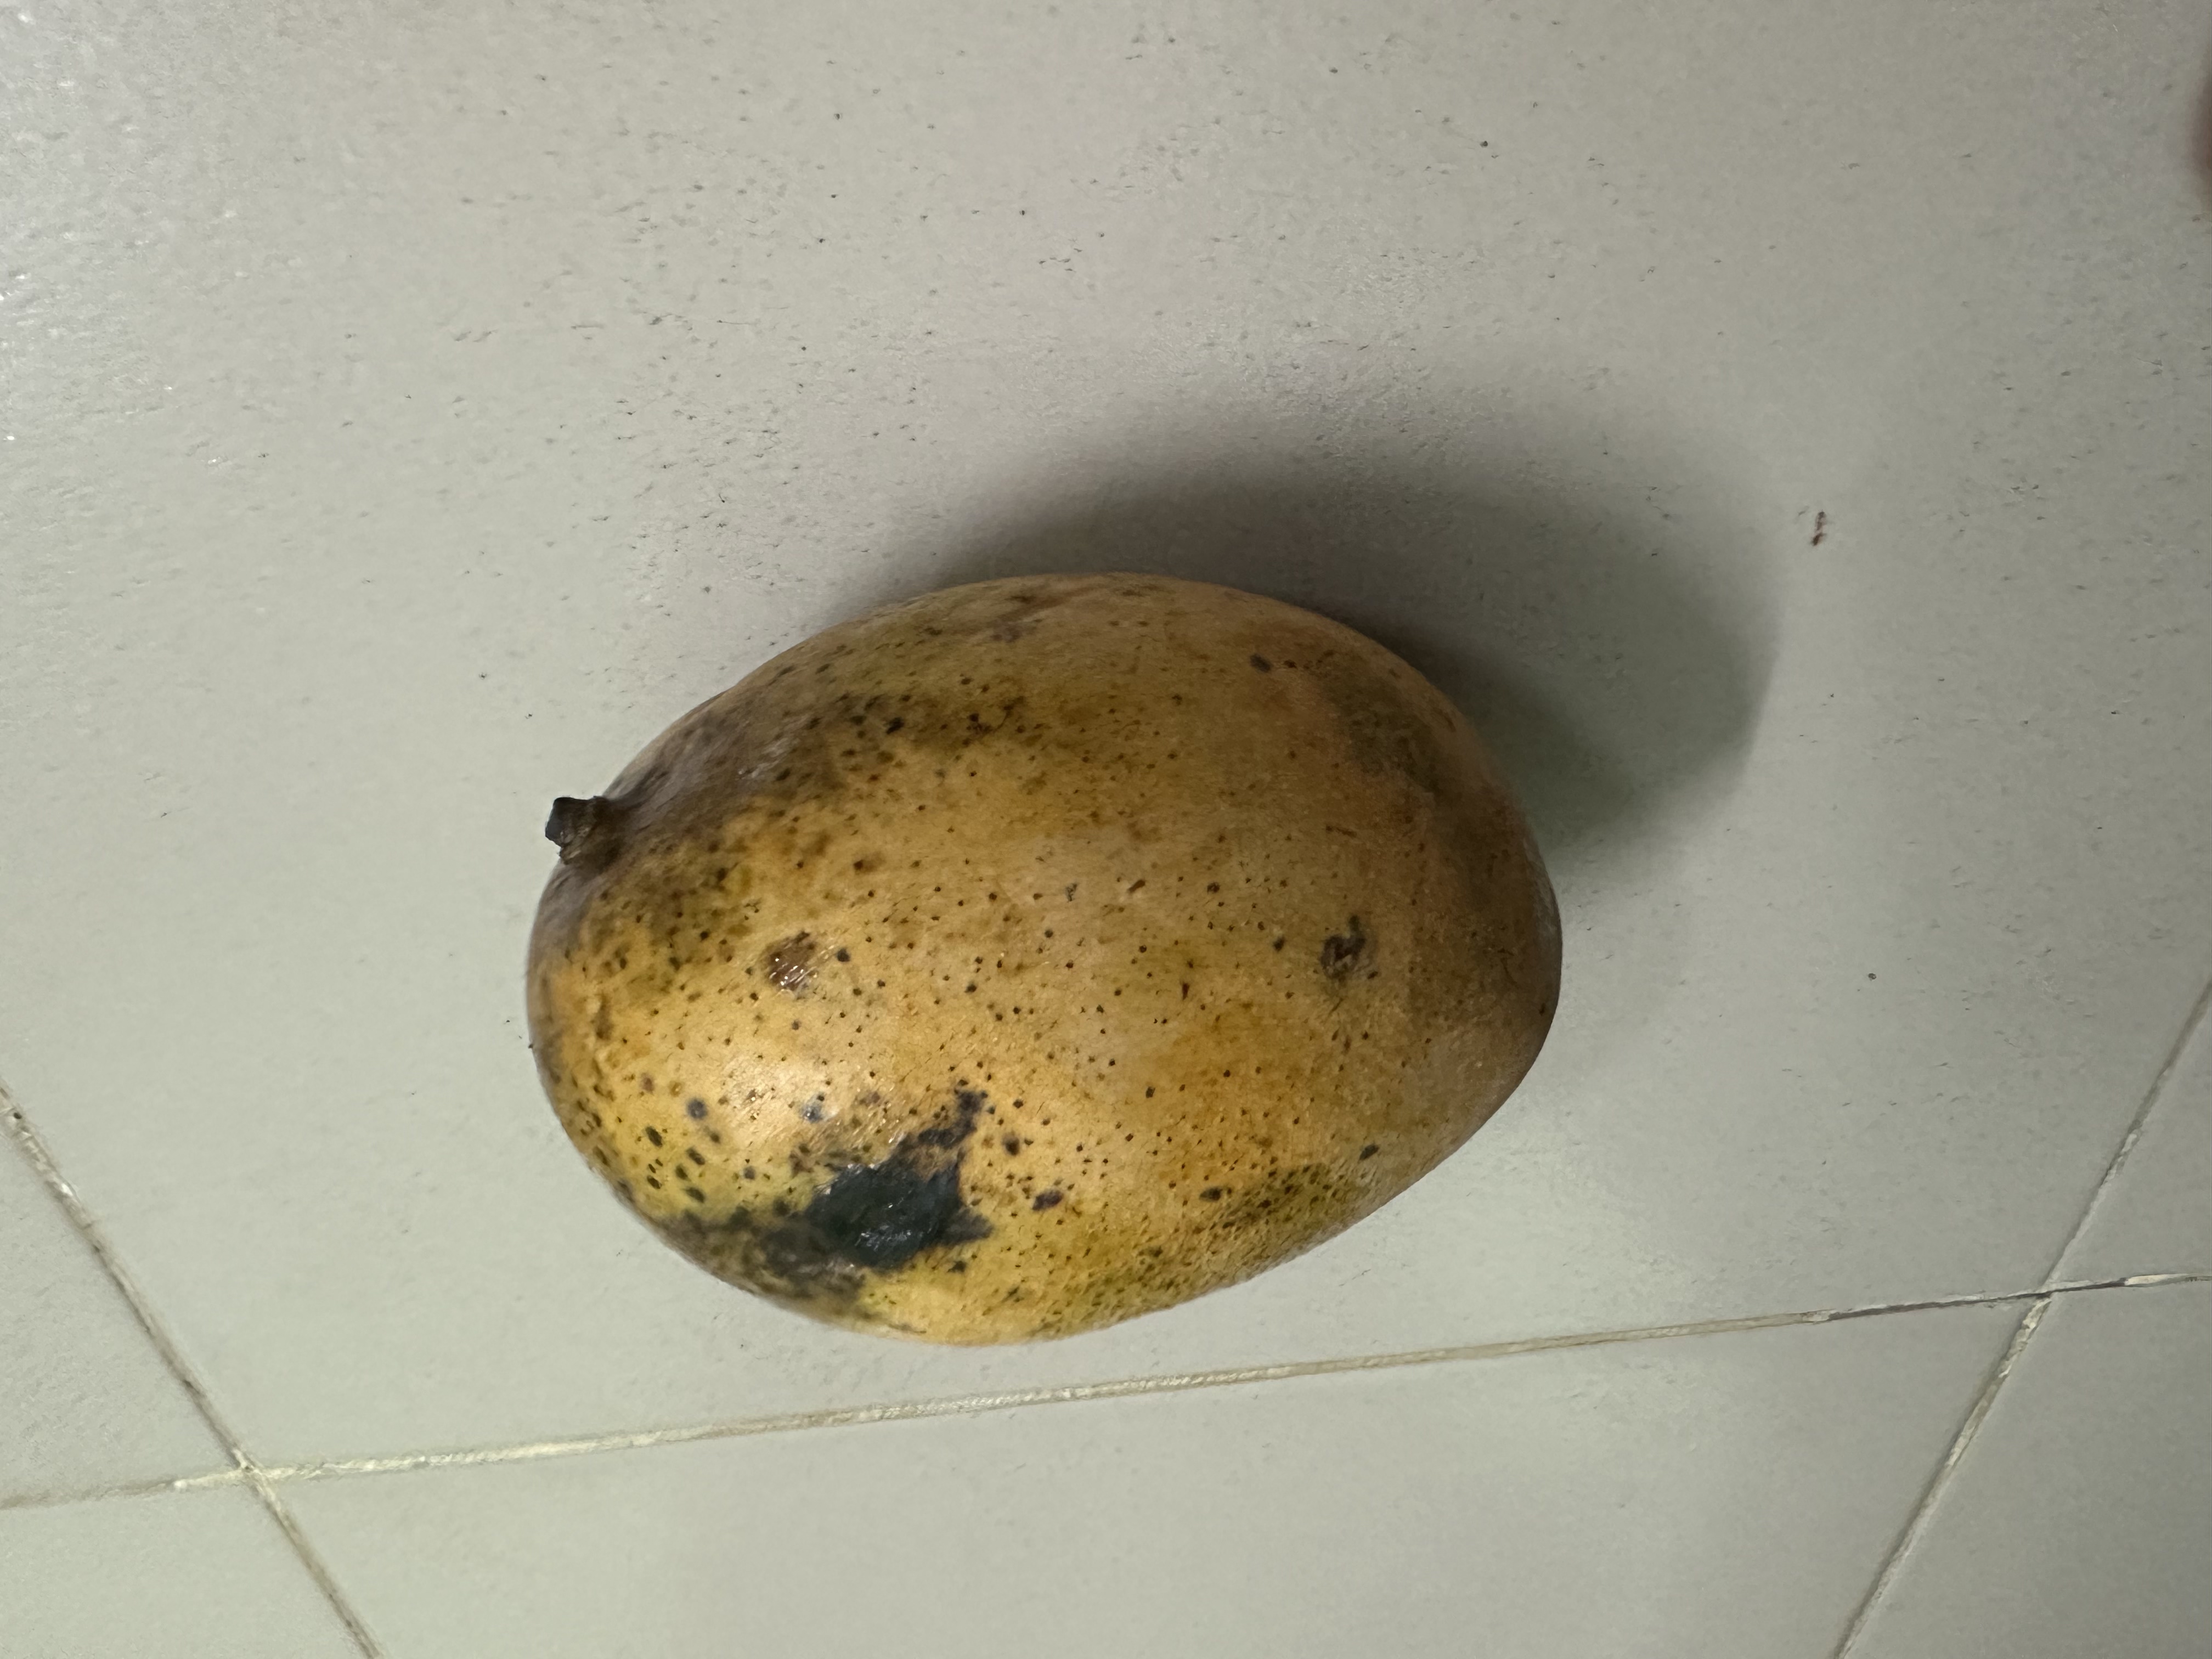
Mango variety: Mollika